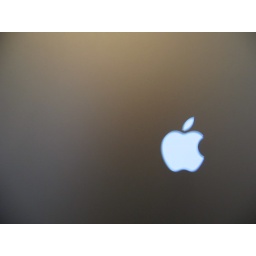
shot of the lid of macbook pro... i lvoe the accidental blue around the apple.